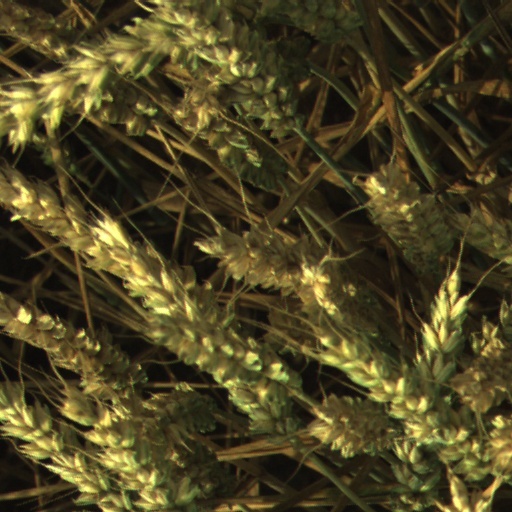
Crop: wheat